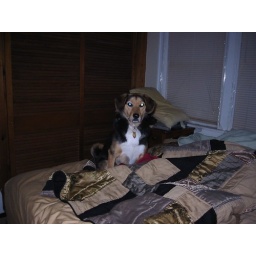
Creepy dog hangs out on the bed in the dark (too bad a flash-less photo would just come out all black).